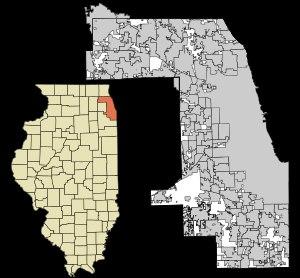
Le comté de Cook est un comté situé dans le nord-est de l'État de l'Illinois en bordure du lac Michigan, aux États-Unis. Le comté fait partie de l'aire métropolitaine de Chicago.